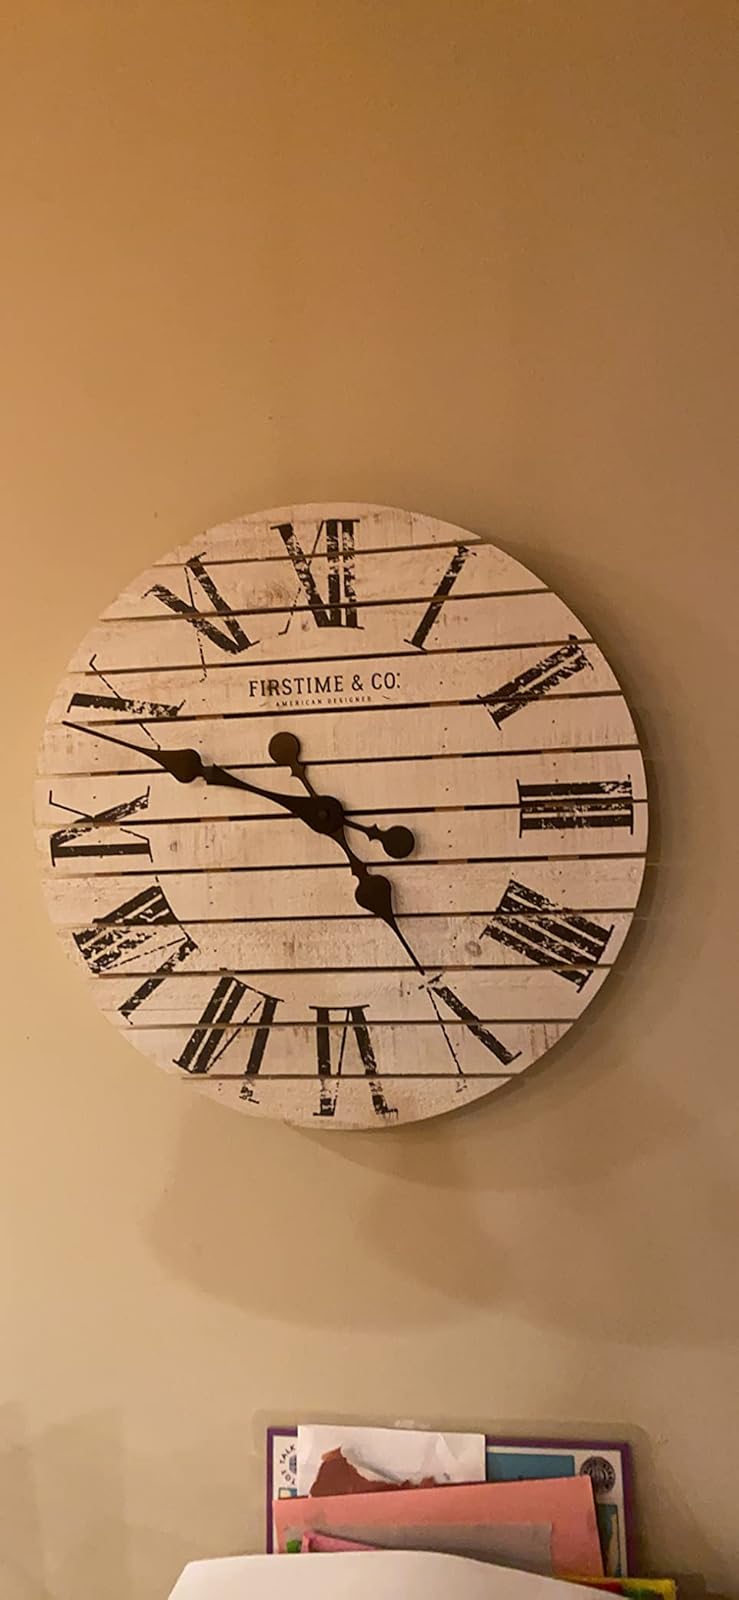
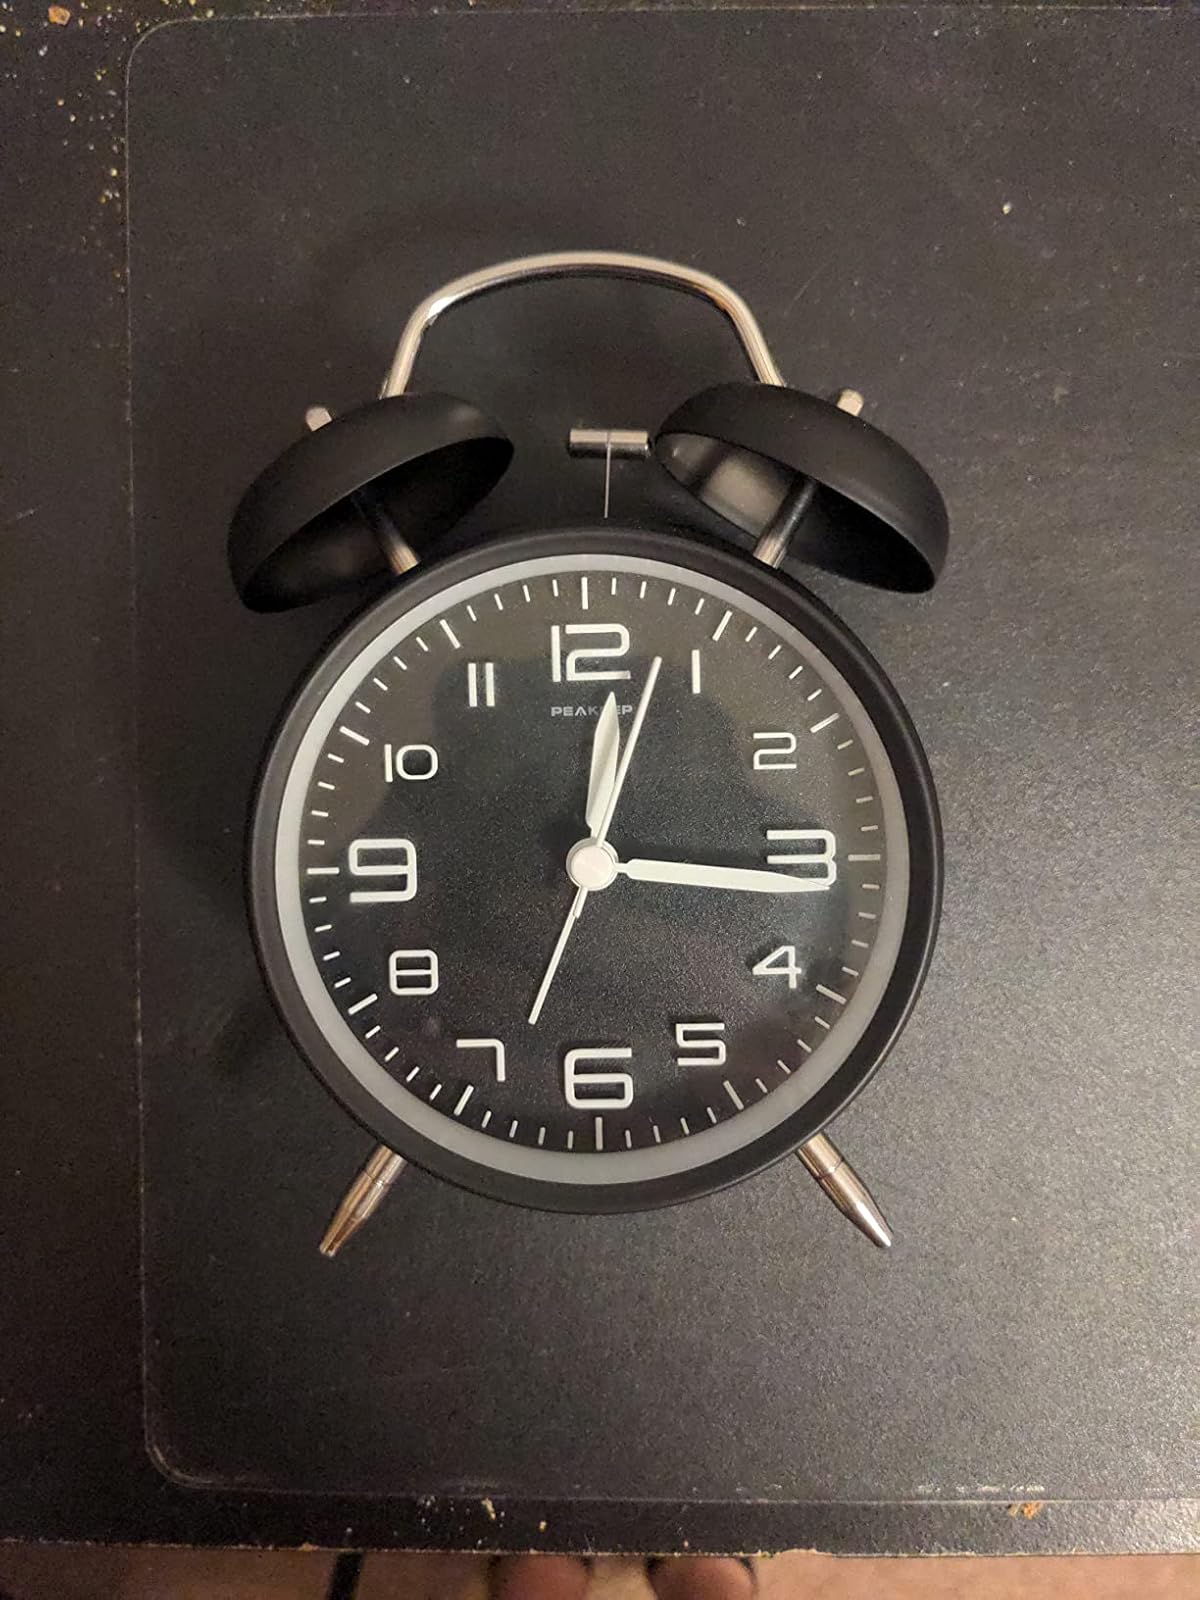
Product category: clock
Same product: no